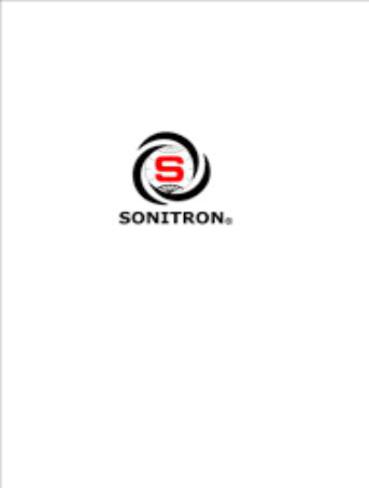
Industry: Electronic